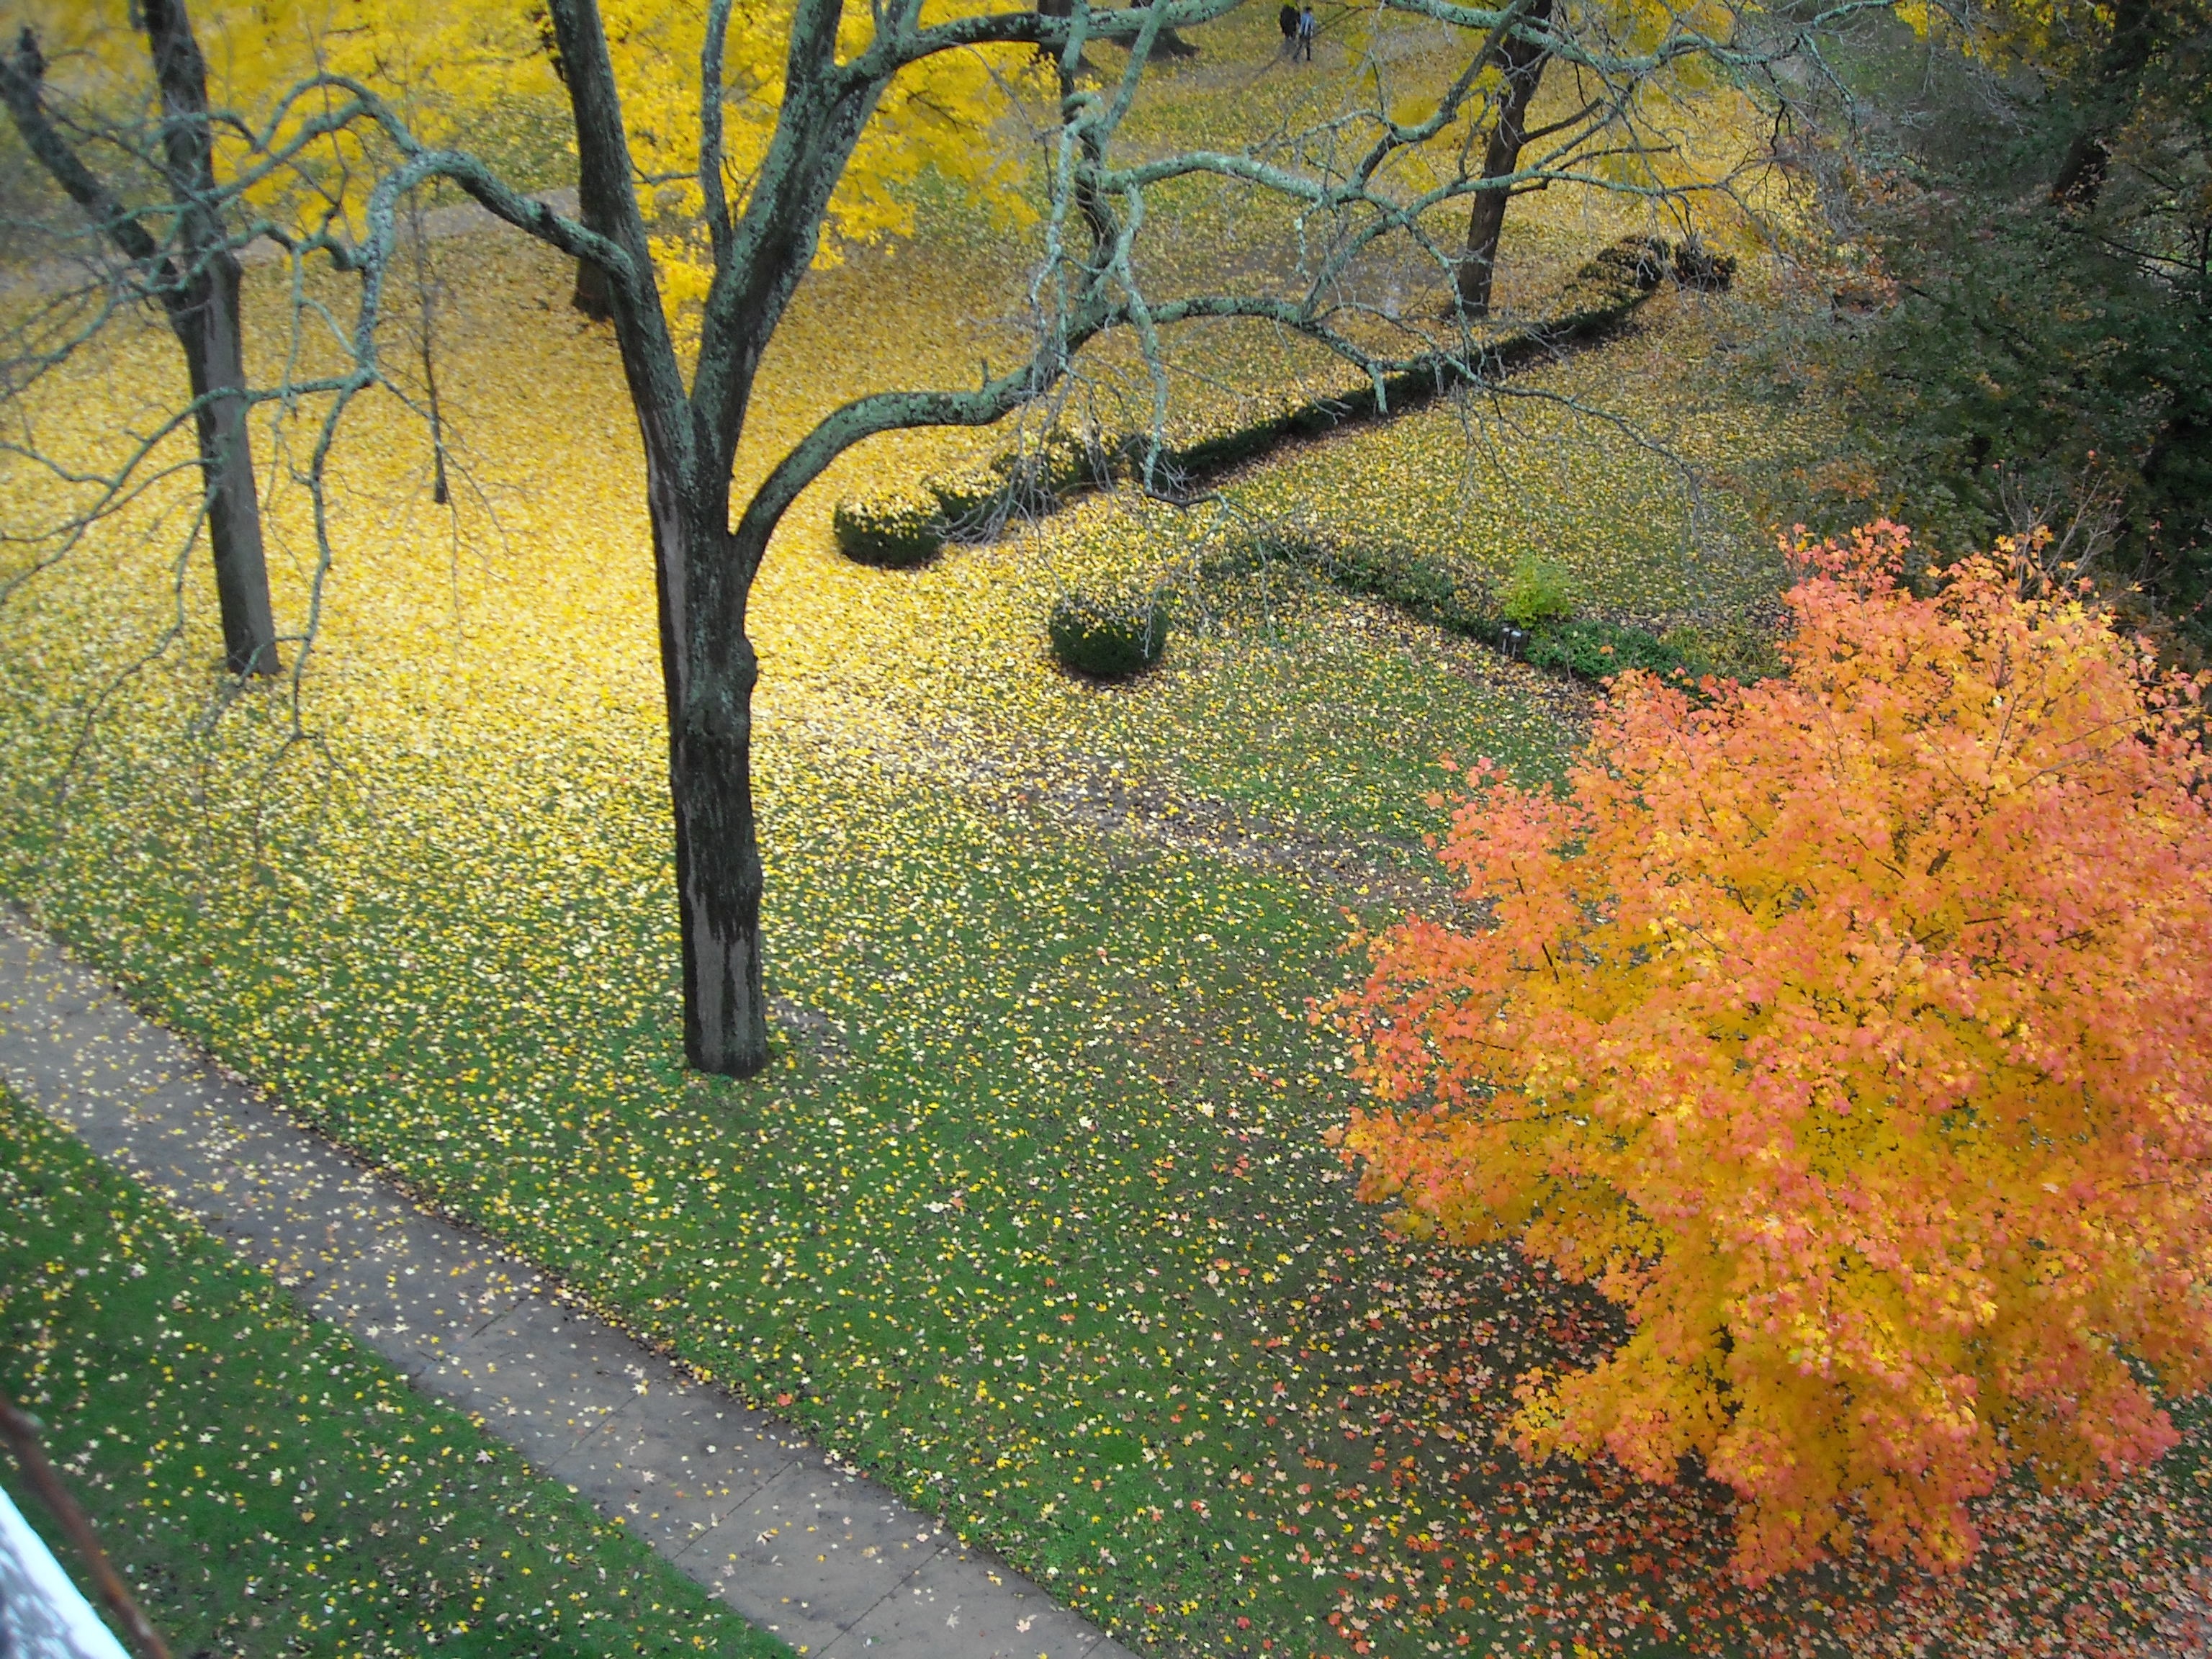
tree, grass, branch, plant, sunlight, leaf, flower, autumn, botany, season, shrub, deciduous, woodland, woody plant